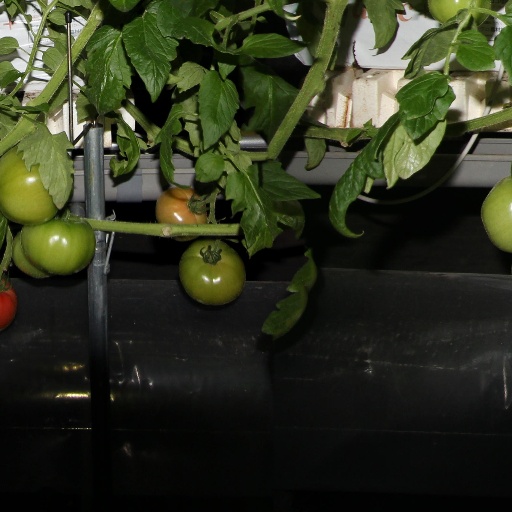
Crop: tomato